Svarga

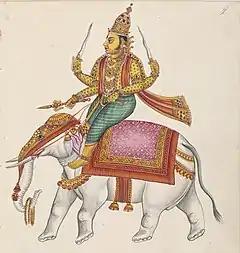
Painting of Indra, the ruler of Svarga, upon Airavata

The king of the devas, Indra, is the ruler of Svarga, ruling it with his consort, Indrani. His palace in the abode is called Vaijayanta. This palace holds the famous hall, Sudharma, unrivalled among all the princely courts. The capital of Svarga is Amaravati, and its entrance is guarded by the legendary elephant, Airavata. Svarga is described to be the home of Kamadhenu, the cow of plenty, as well as Parijata, the tree that grants all wishes. The legendary Kalpavriksha tree grows in the centre of the Nandana gardens, which was planted there by Indra after it emerged from the Samudra Manthana, the churning of the ocean. Due to its location, Svarga is called Tridiva, the third highest heaven.